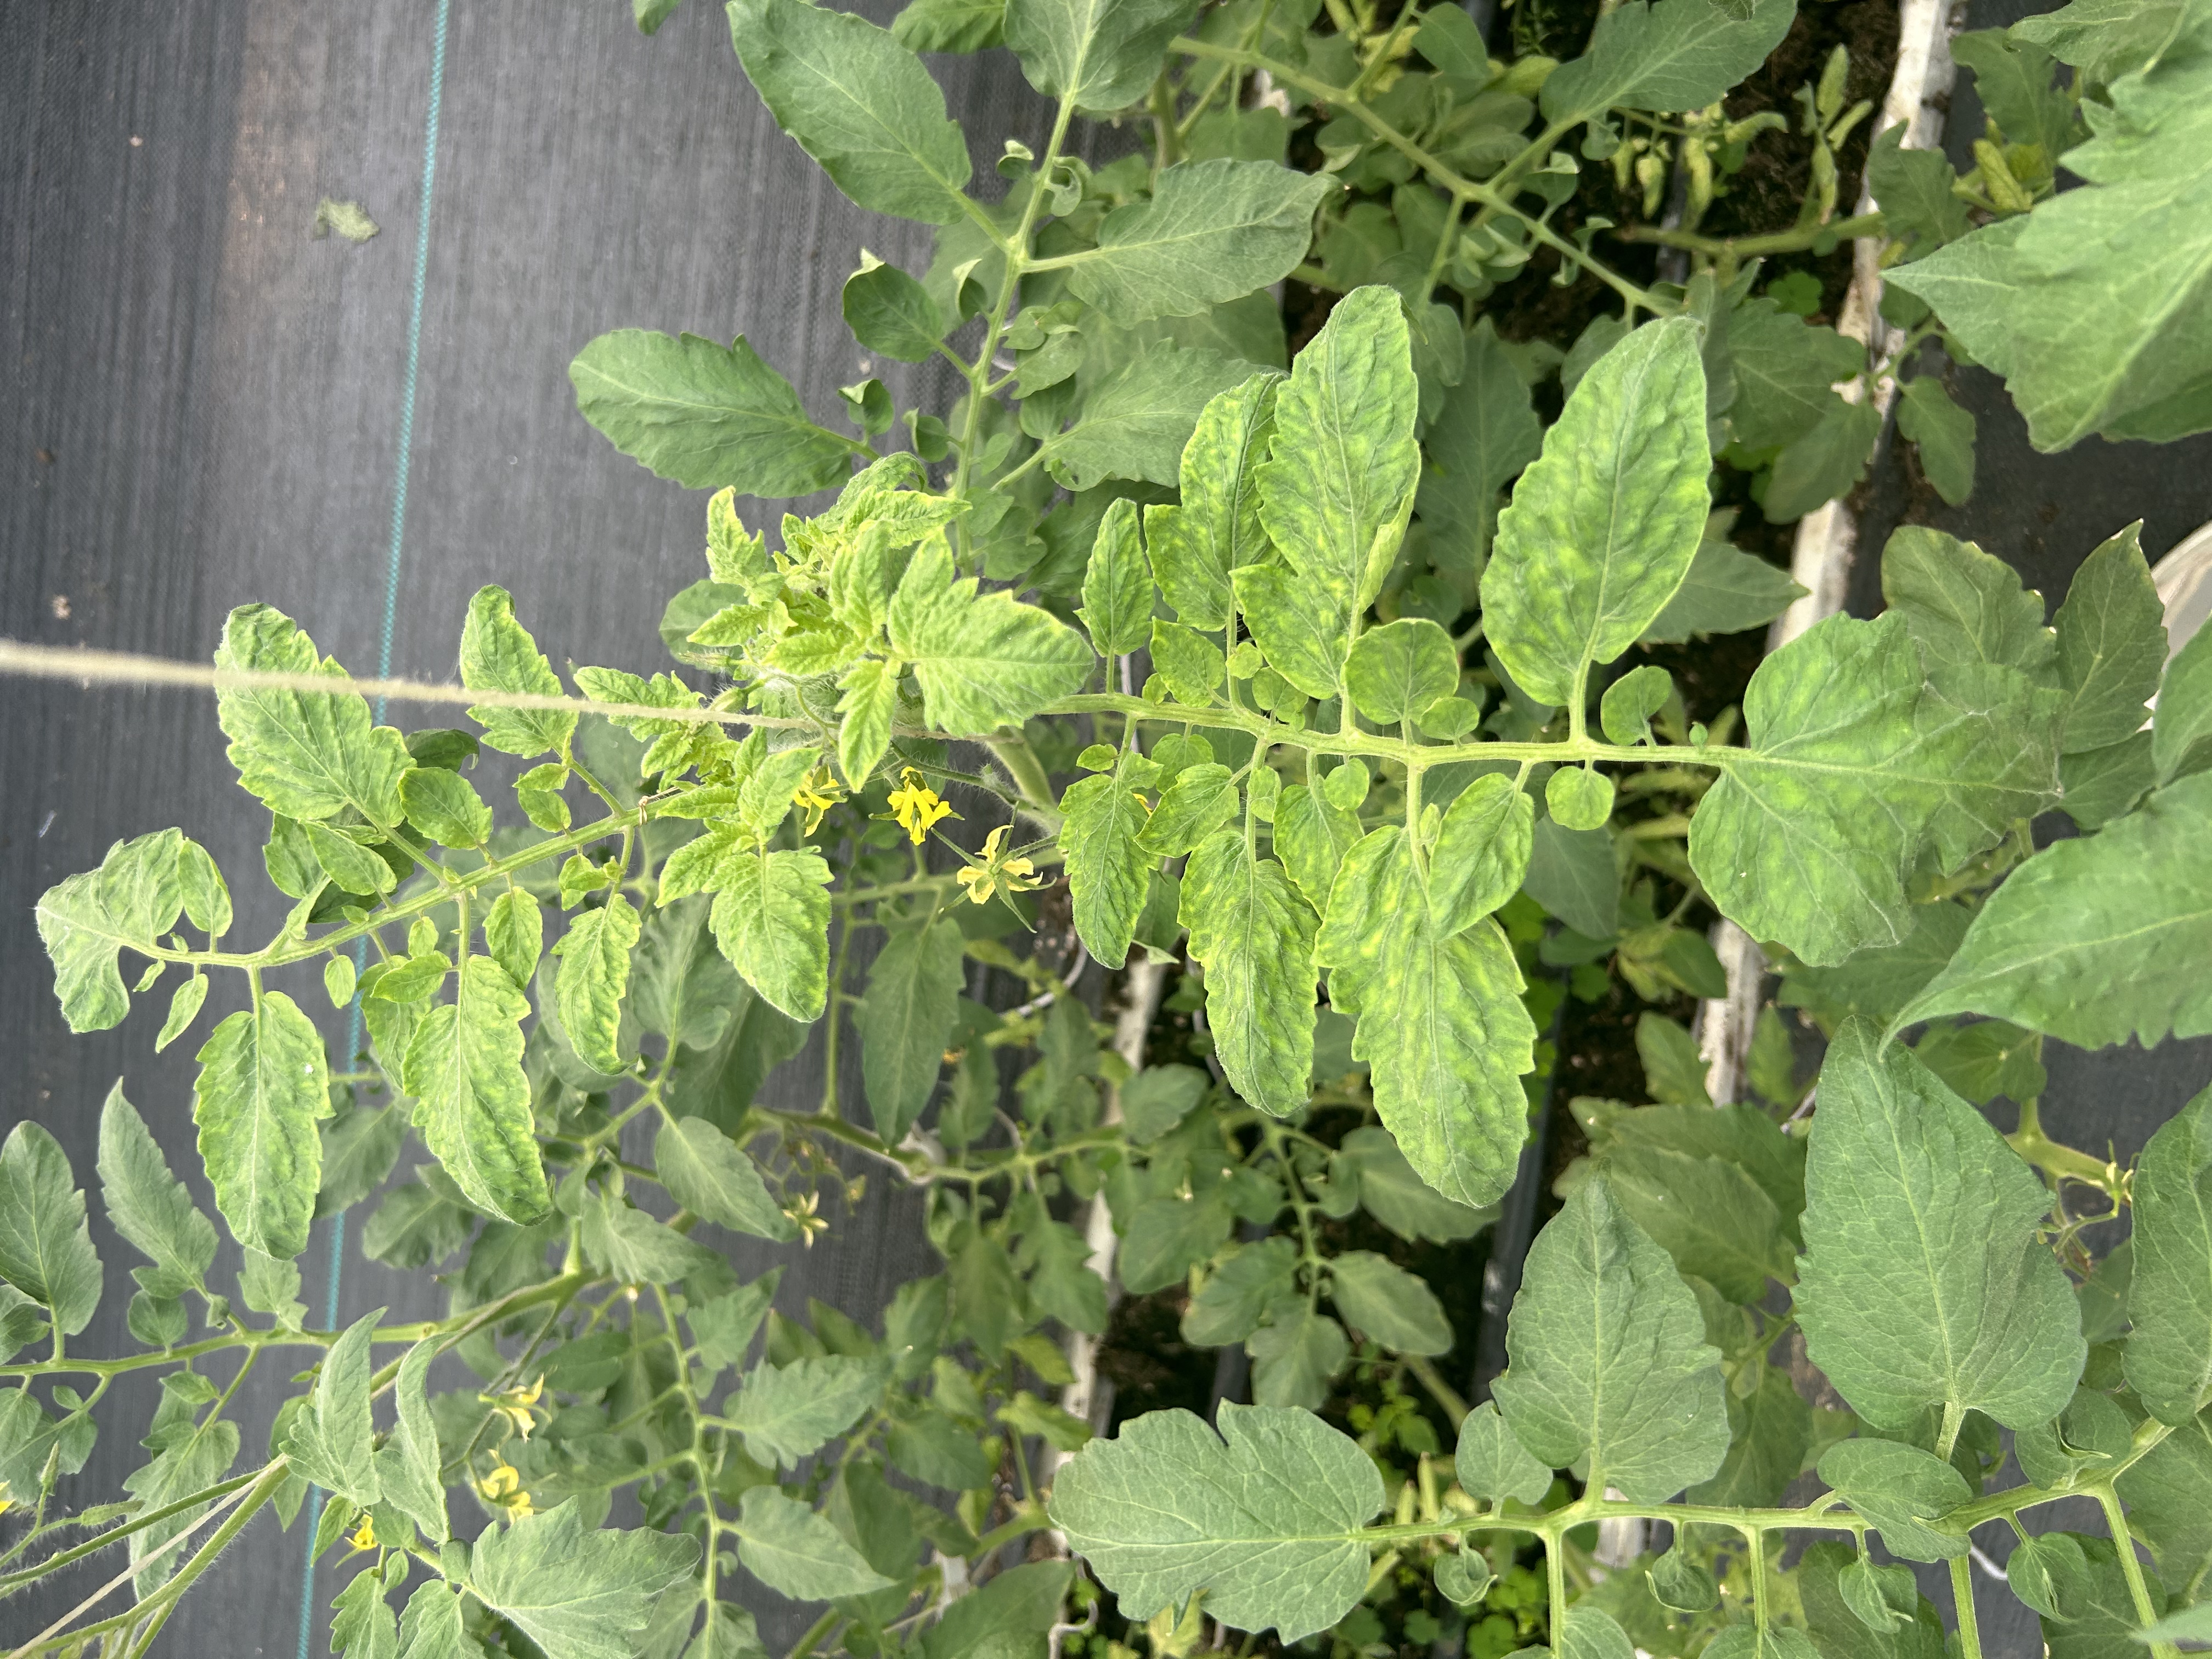
Disease: Viral